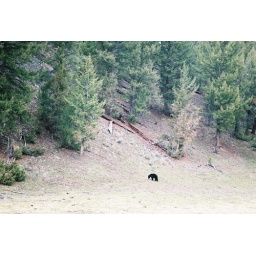
young black bear in Yellowstone (I'm watching from a safe distance, to be sure!)